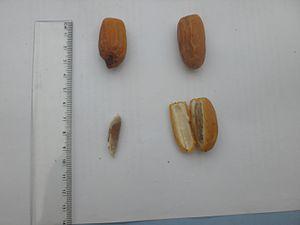
La datte est le fruit comestible du dattier, un cultivar populairement pris pour un arbre. C'est un fruit charnu, oblong, de 4 à 6 cm de long, contenant un « noyau » allongé, marqué d'un sillon longitudinal. C'est un fruit très énergétique.